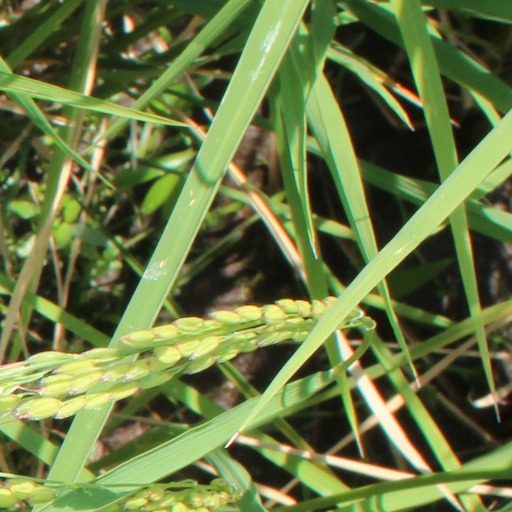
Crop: rice